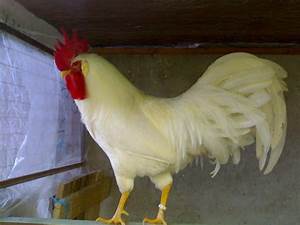
Label: chicken